Bill Woodson

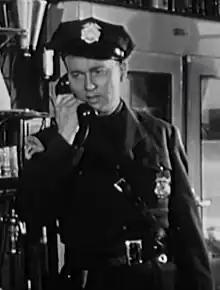
Woodson in "The Fast and the Furious" (1954)

William T. Woodson (July 16, 1917 – February 22, 2017) was an American film, stage, radio and voice actor, best known for his narration of the radio series "This is Your FBI", "The Invaders", the animated series "Super Friends" and all its spin-offs, and the opening of "The Odd Couple" television series.